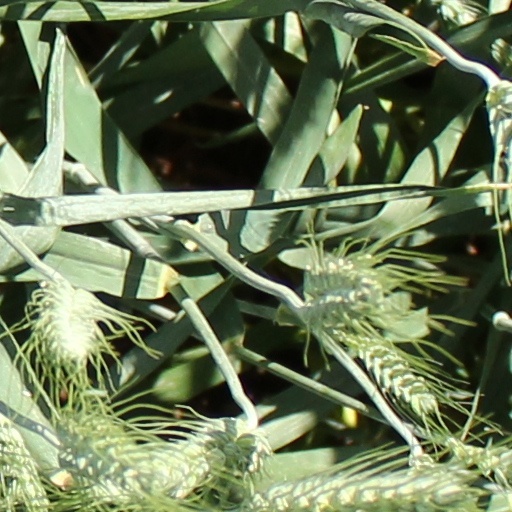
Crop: wheat